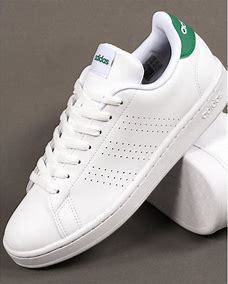
Brand: Adidas
Model: Advantage